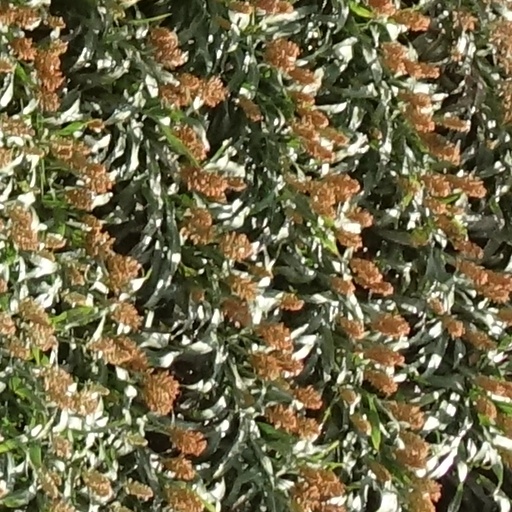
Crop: sorghum